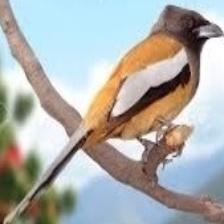
Species: RUFOUS TREPE
Scientific name: DENDROCITTA VAGABUNDA